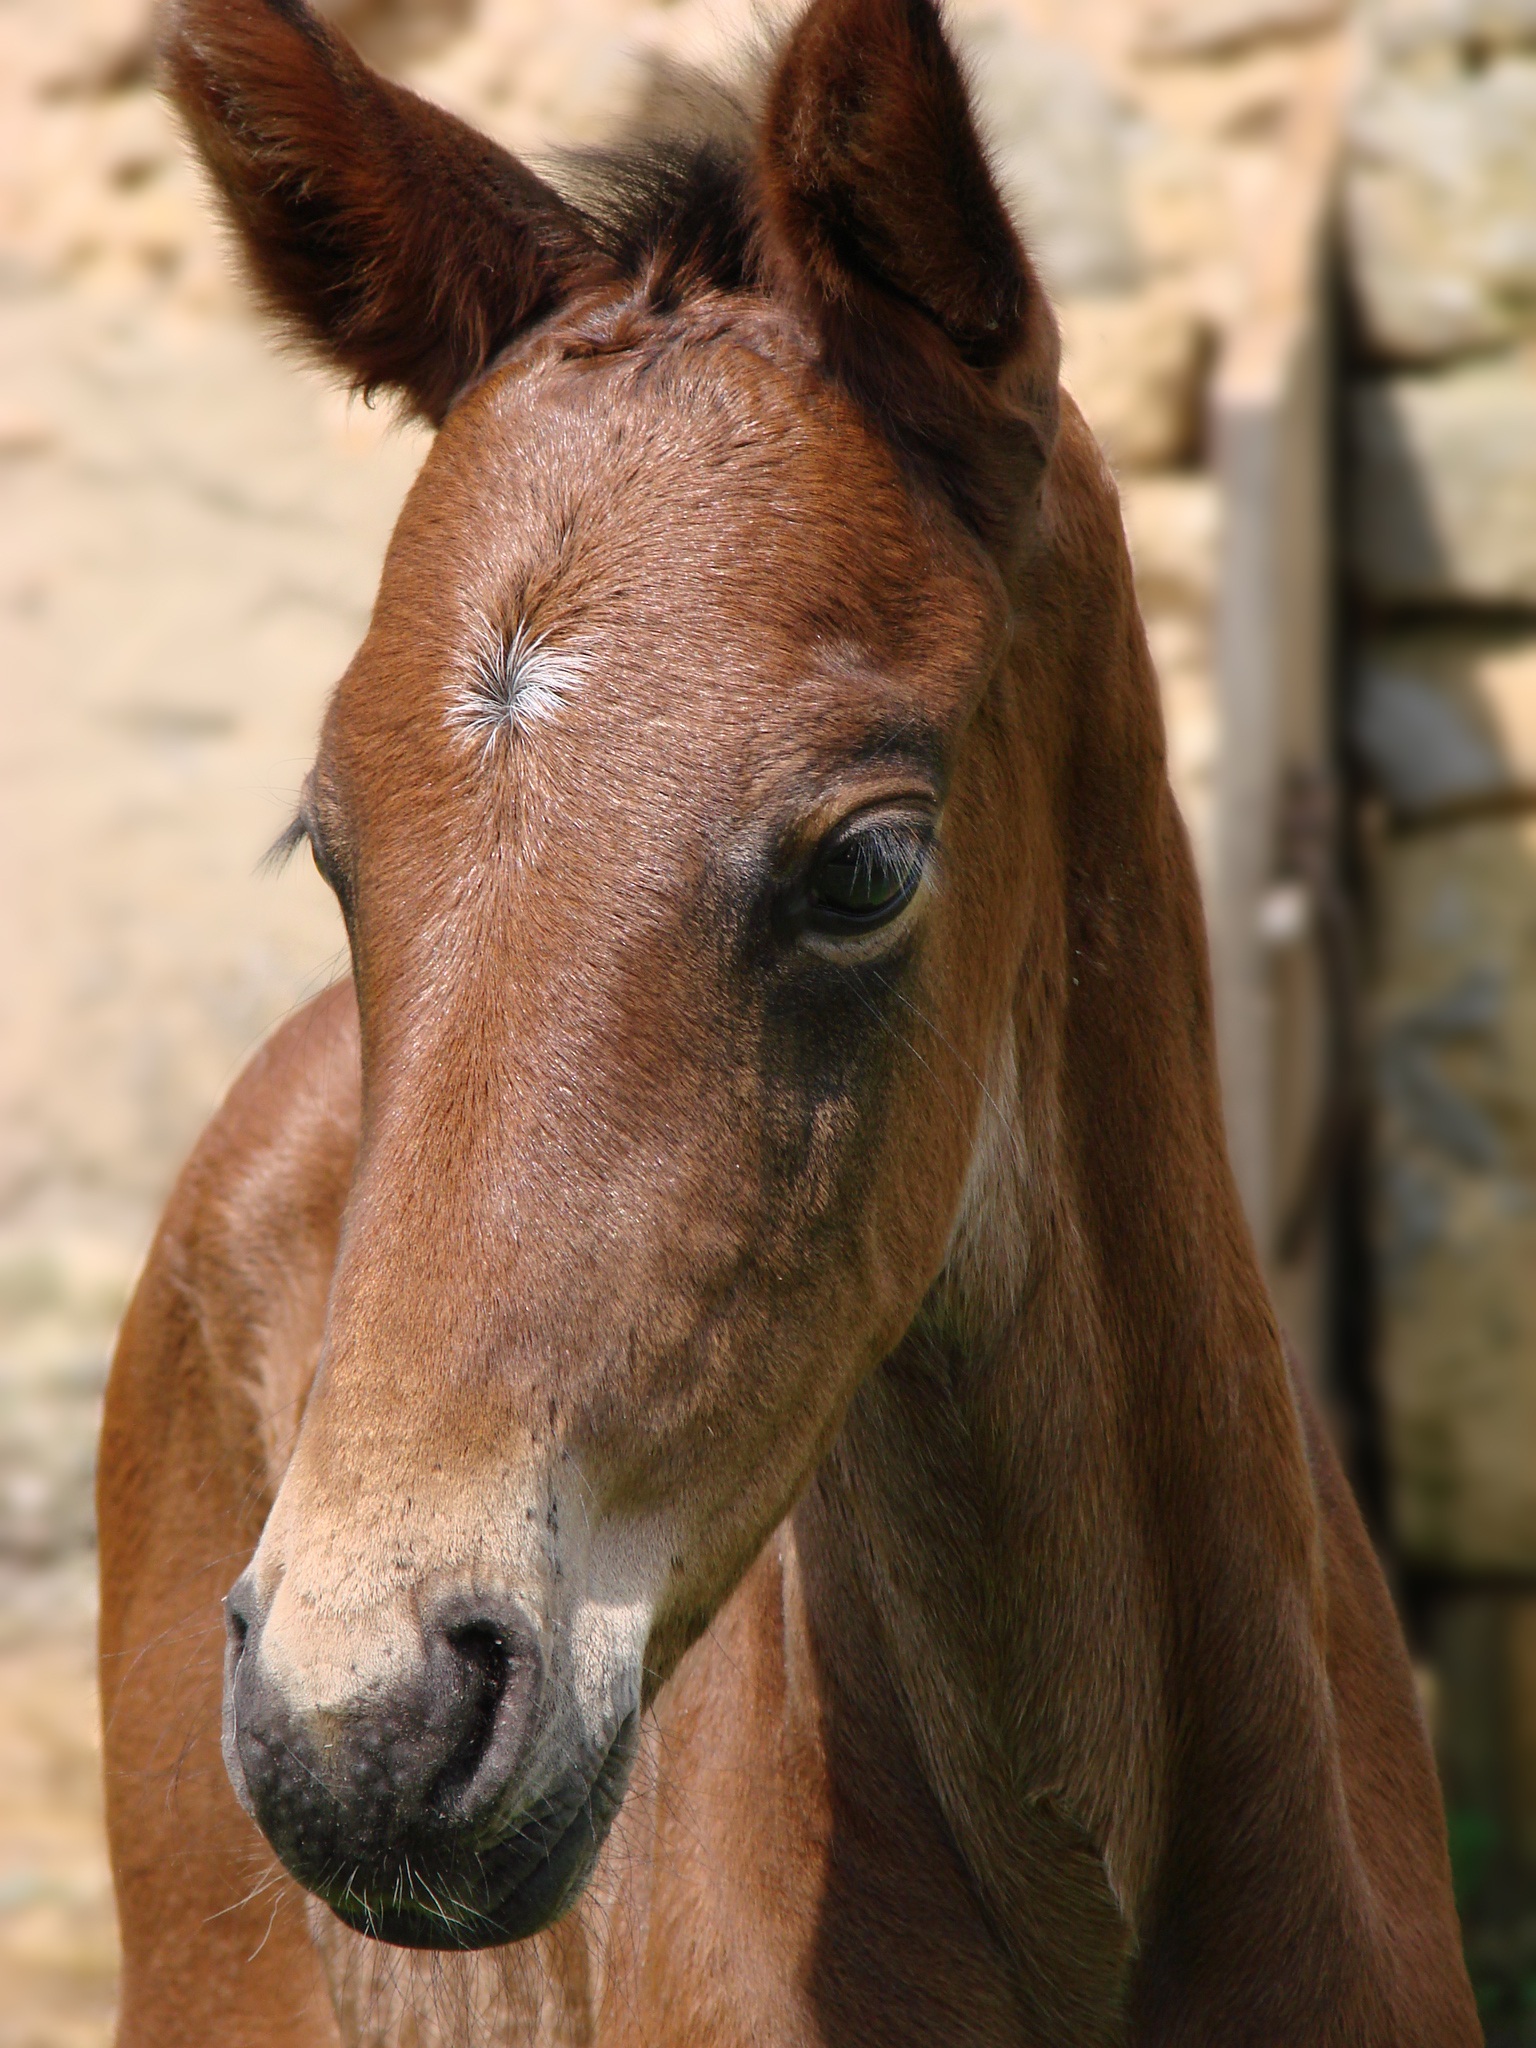
portrait, pasture, horse, mammal, stallion, mane, fauna, close up, animals, head, vertebrate, mare, foal, colt, filly, pack animal, horse like mammal, mustang horse, french saddle, bai